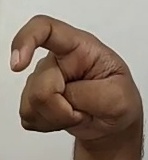
ASL sign: X